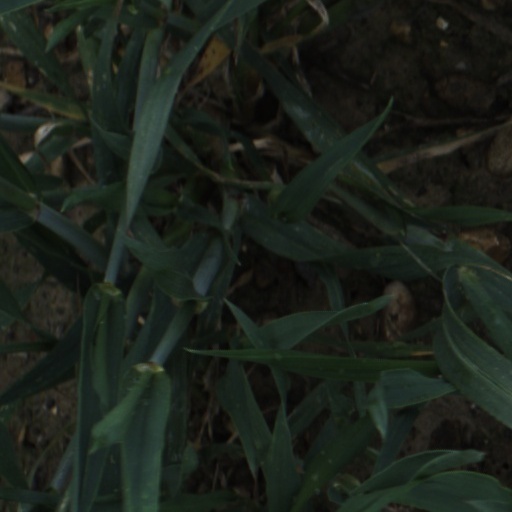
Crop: wheat